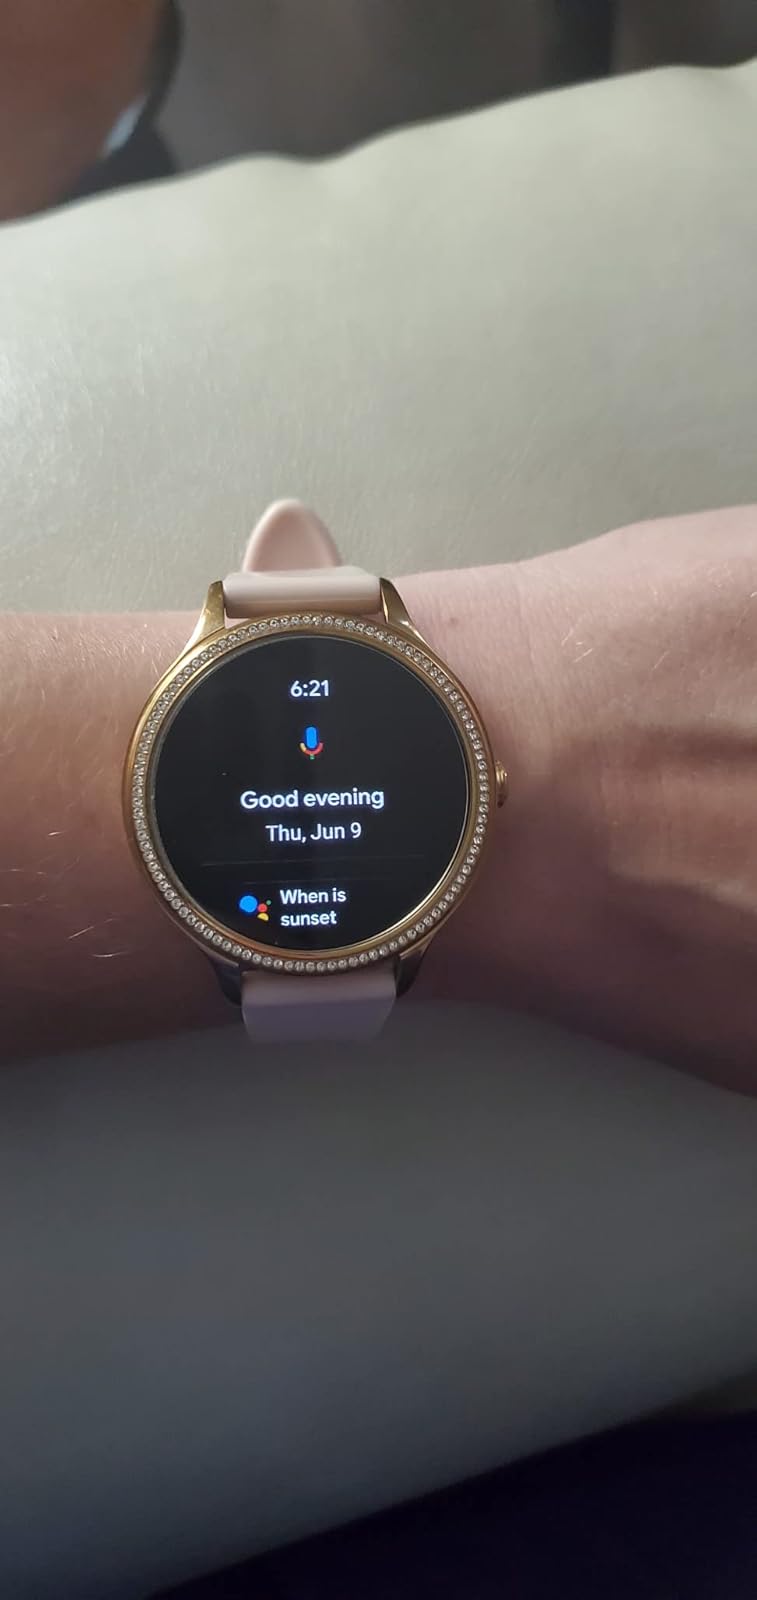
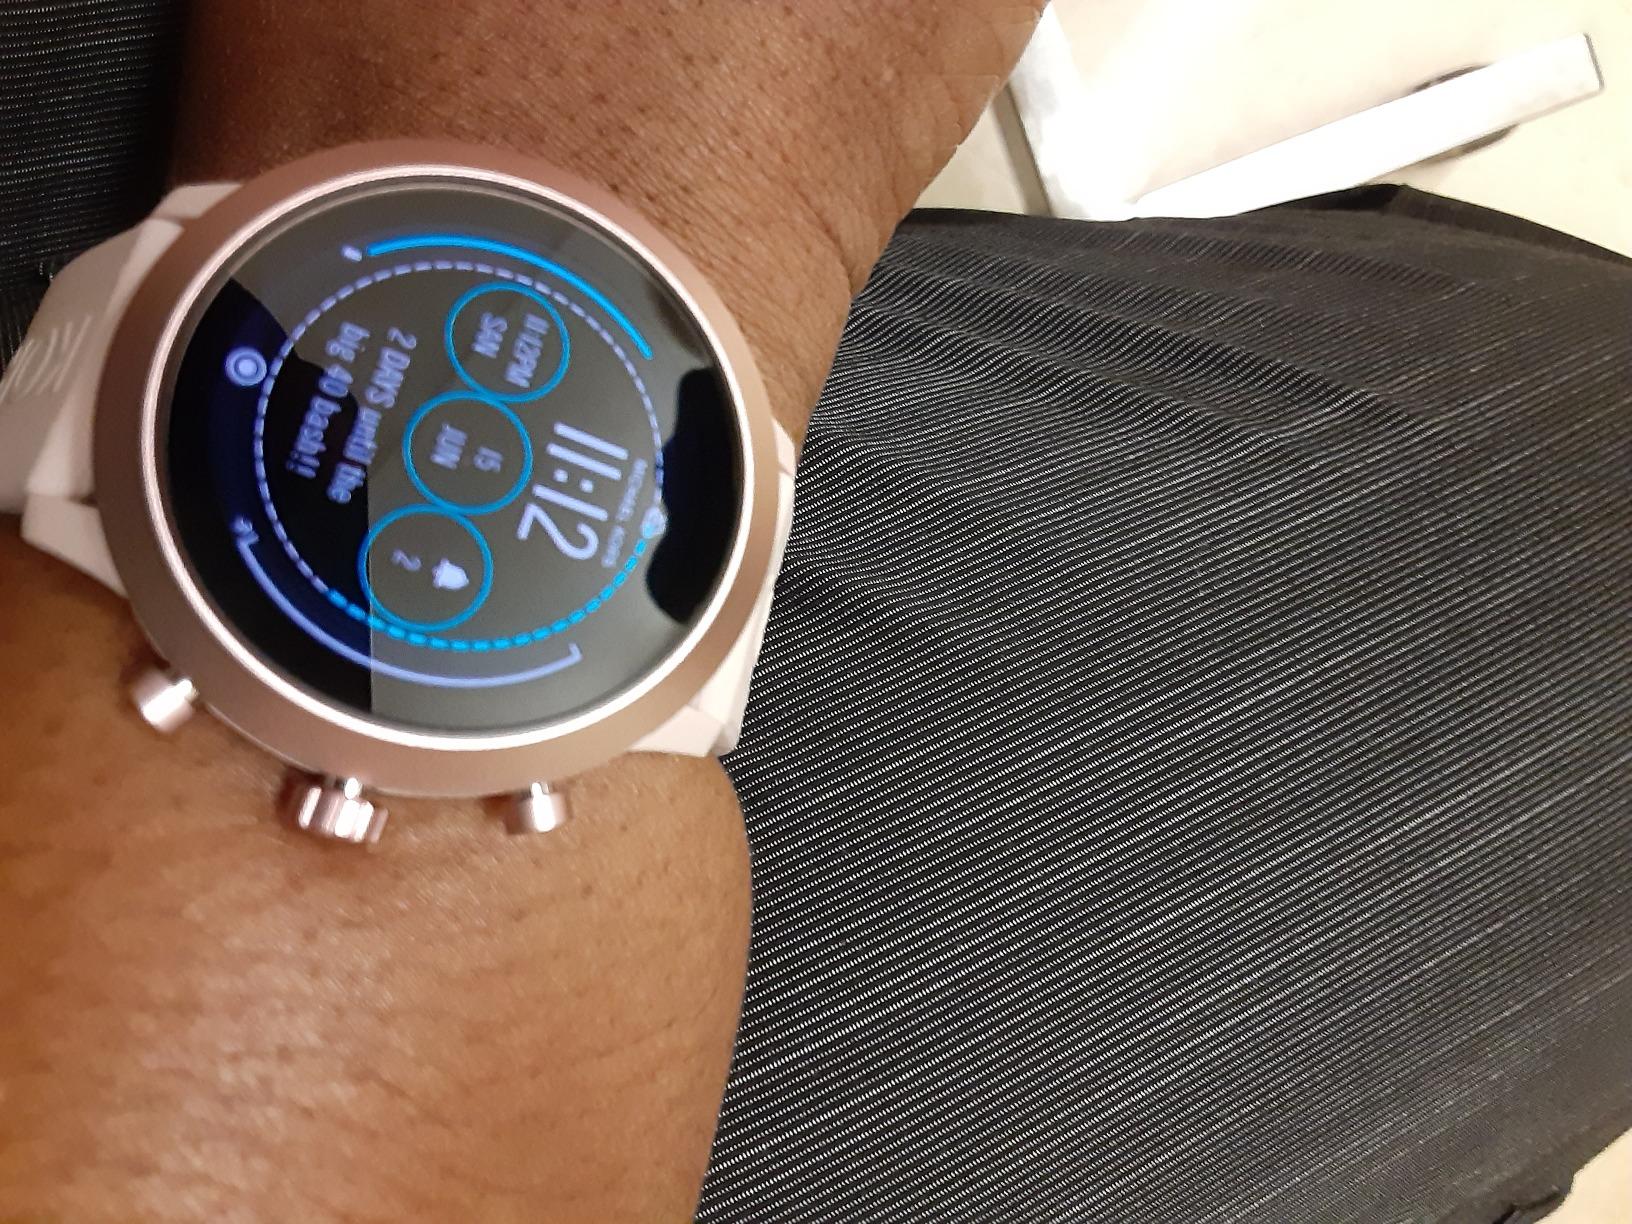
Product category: smartwatch
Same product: no